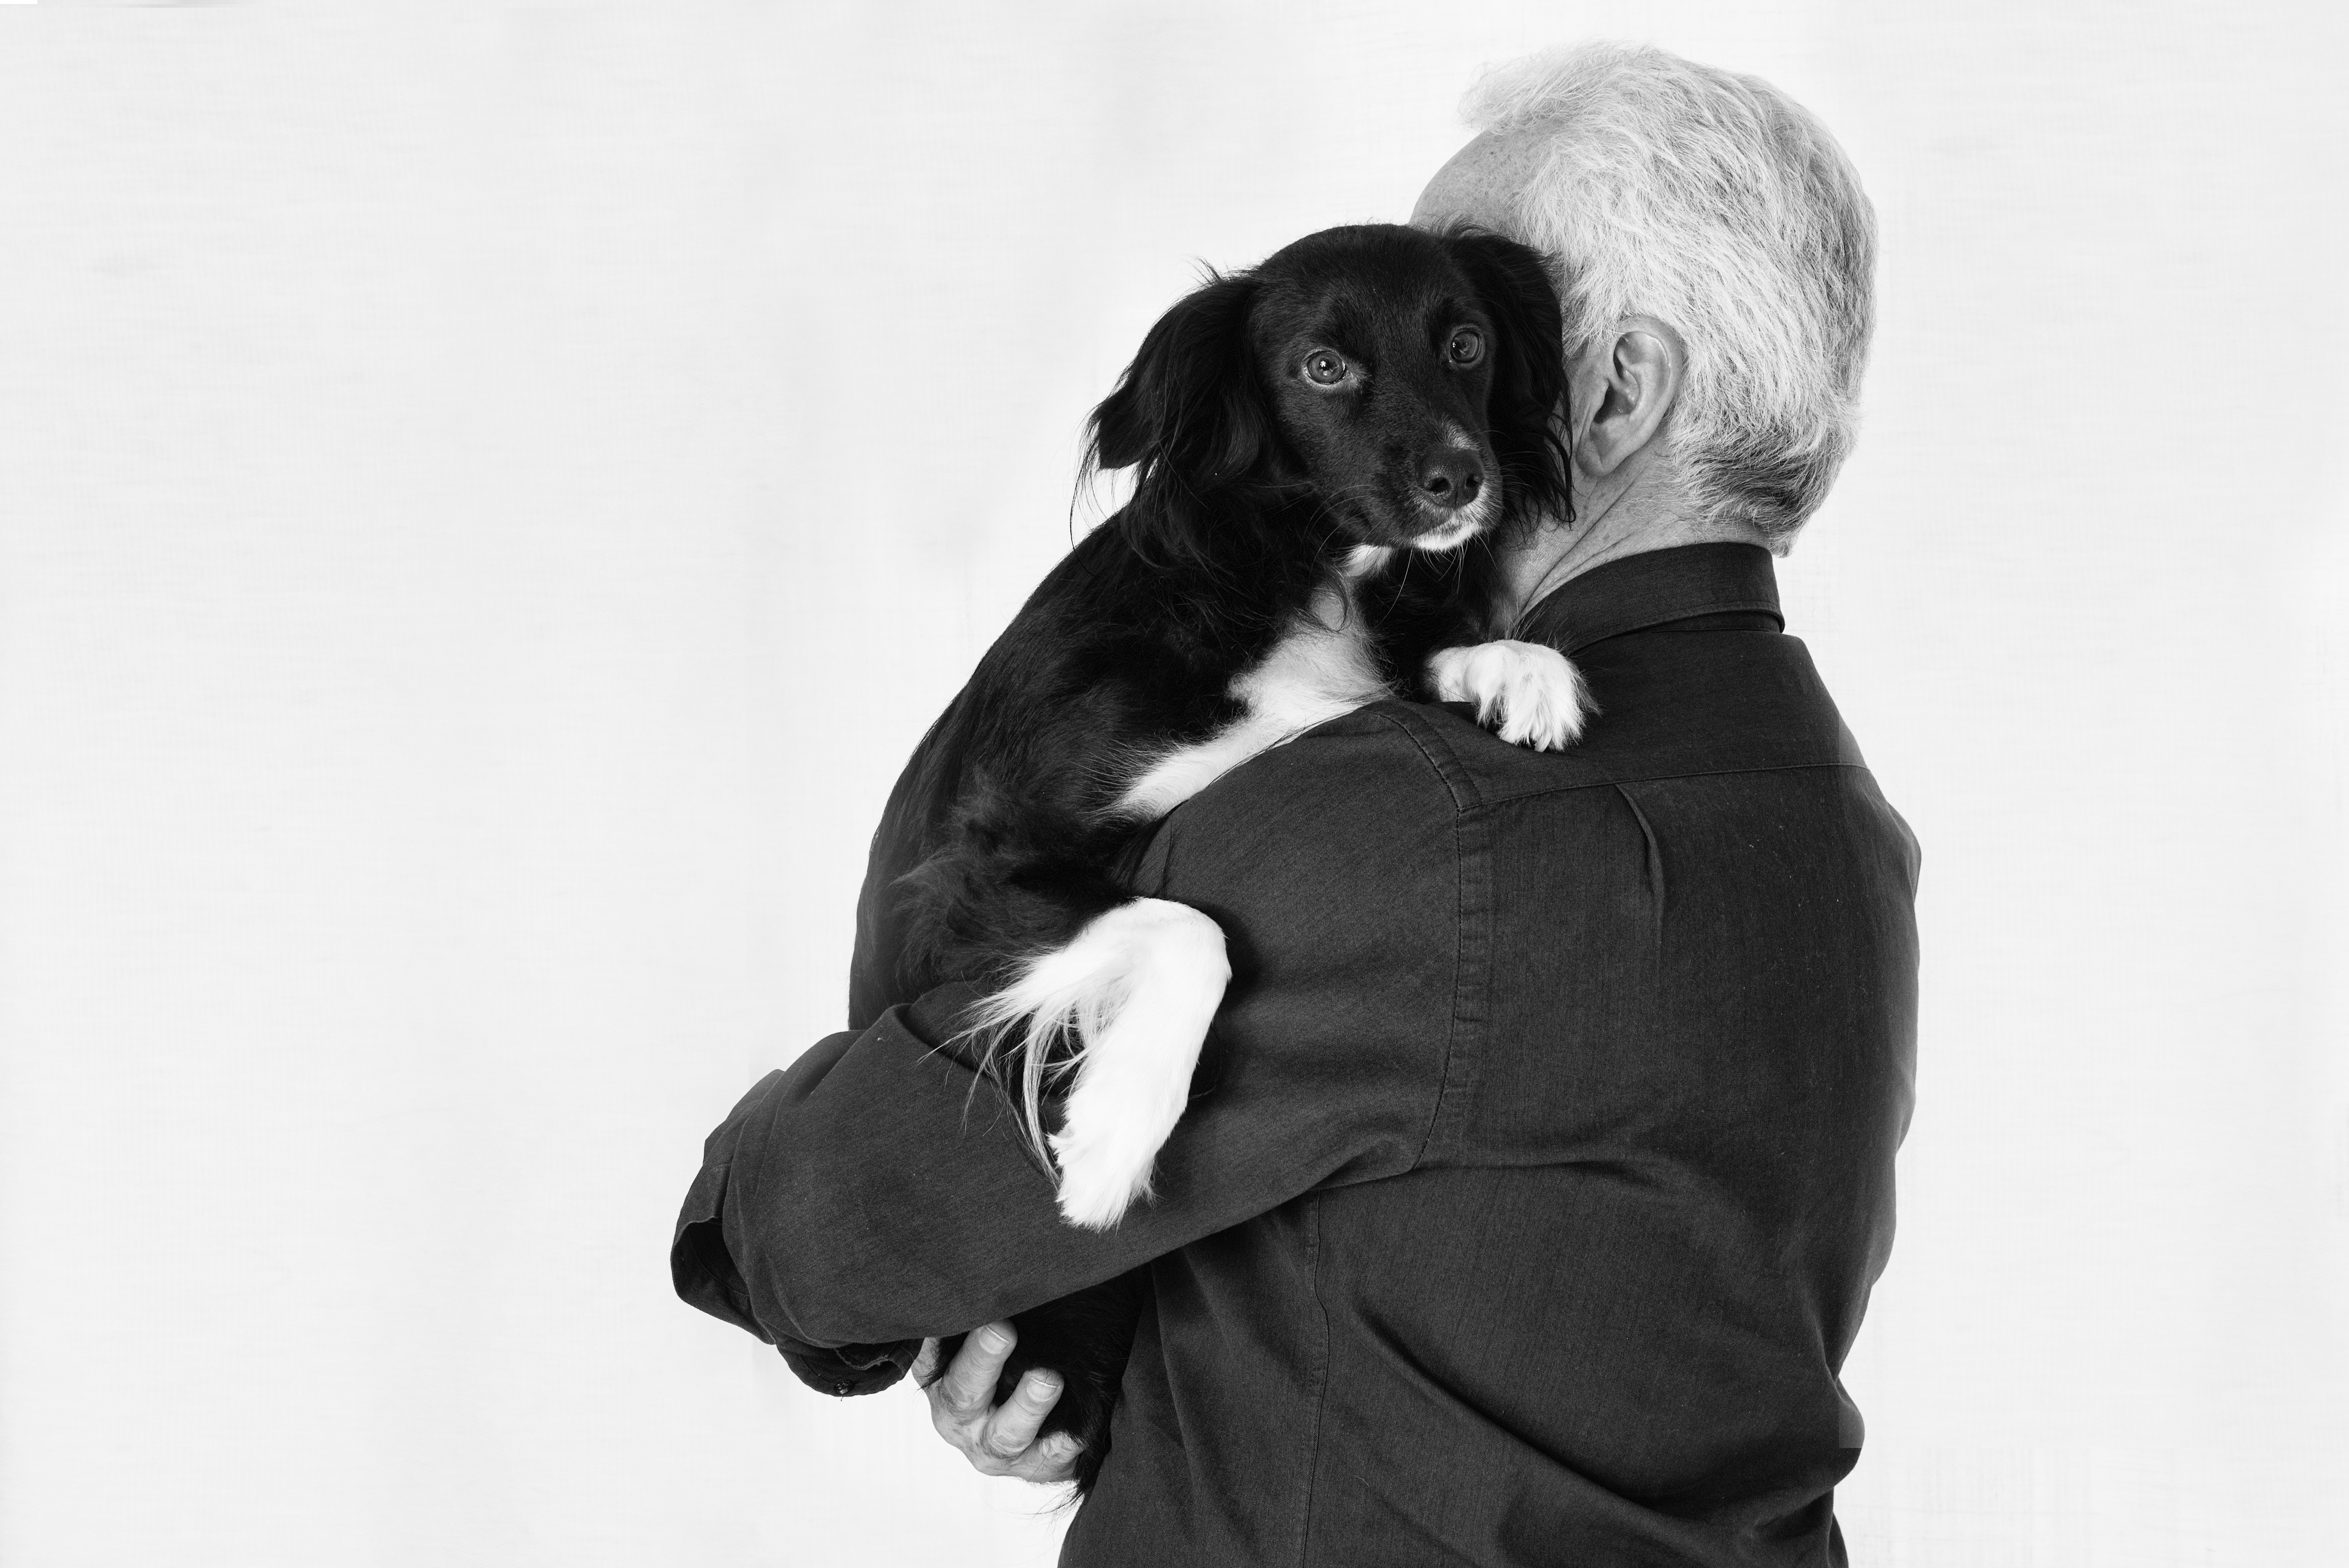
man, black and white, people, white, puppy, dog, animal, love, pet, portrait, black, monochrome, hug, friend, happy, animals, animal world, interaction, monochrome photography, dog like mammal